Tabernacle Baptist Church (Manhattan)

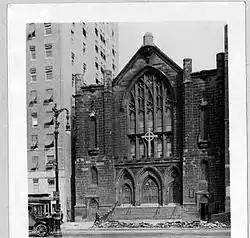
The Second Avenue Baptist Tabernacle (1850)

Tabernacle Baptist Church (also known as 'Baptist Tabernacle') was a church in Manhattan, New York City. It had its first home on Mulberry Street, Lower East Side, in 1839 supported by members of the Mulberry-Street Church. The Church played an important role in the 1940s, as it was home to Italian, Polish, and Russian Baptist congregations.